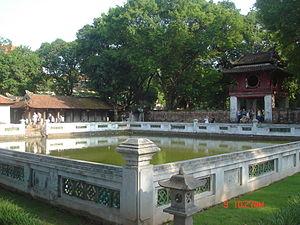
Le temple, ou sanctuaire du Prince propagateur des Lettres est un temple confucéen situé dans la partie ouest de la vieille ville d'Hanoï, capitale du Viêt Nam. C'est le plus important des mausolées de Confucius du pays. Il est divisé en cinq cours. Du temps de l'Indochine française, il était appelé par les coloniaux la pagode des Corbeaux. Son mur d'enceinte date de 1833.